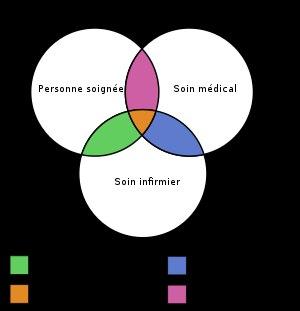
Les soins infirmiers sont définis au sens large comme « une attention, une application envers quelqu’un ou quelque chose ». Le mot soin prend alors le sens de « moyens par lesquels on s’efforce de rendre la santé à un malade ».